Animal coat

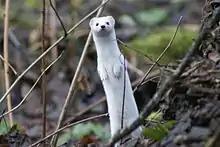
A least weasel ("Mustela nivalis") displaying a white winter coat in Poland. In warmer seasons and climates, weasels have predominantly brown coats.

Coat is the nature and quality of a mammal's fur. In the animal fancy, coat is an attribute that reflects the quality of a specimen's breeding as well as the level of the animal's care, conditioning, and management. Coat is an integral aspect of the judging at competitions such as a conformation dog show, a cat show, a horse show (especially showmanship classes), or a rabbit show.